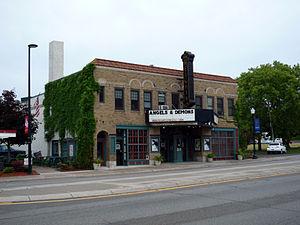
La ville américaine de Columbia Heights est située dans le comté d'Anoka, dans l’État du Minnesota. Elle était peuplée de 19 496 habitants lors du recensement de 2010.